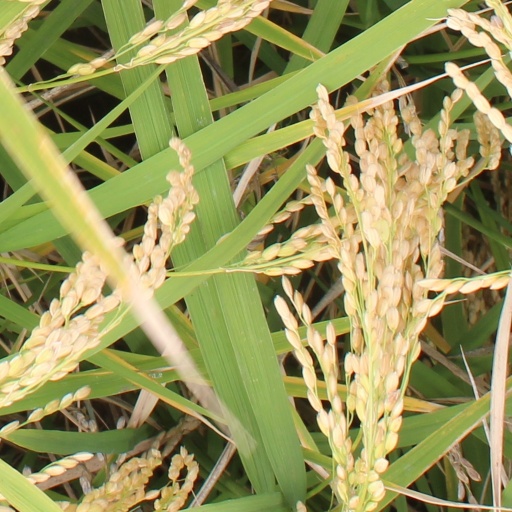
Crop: rice